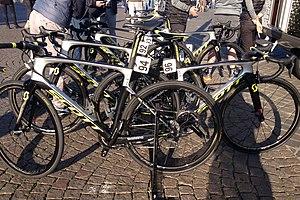
La saison 2019 de l'équipe cycliste féminine Mitchelton-Scott est la huitième de la formation. L'Australienne Grace Brown et la Néerlandaise Moniek Tenniglo rejoignent l'équipe tandis que la sprinteuse belge Jolien D'Hoore la quitte.